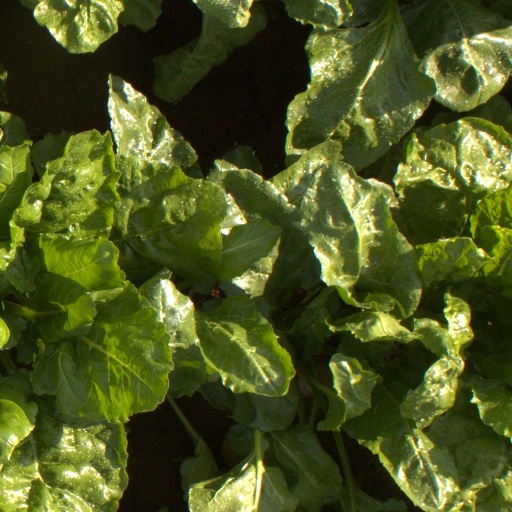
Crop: sugar beet